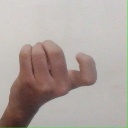
अक्षर: ज